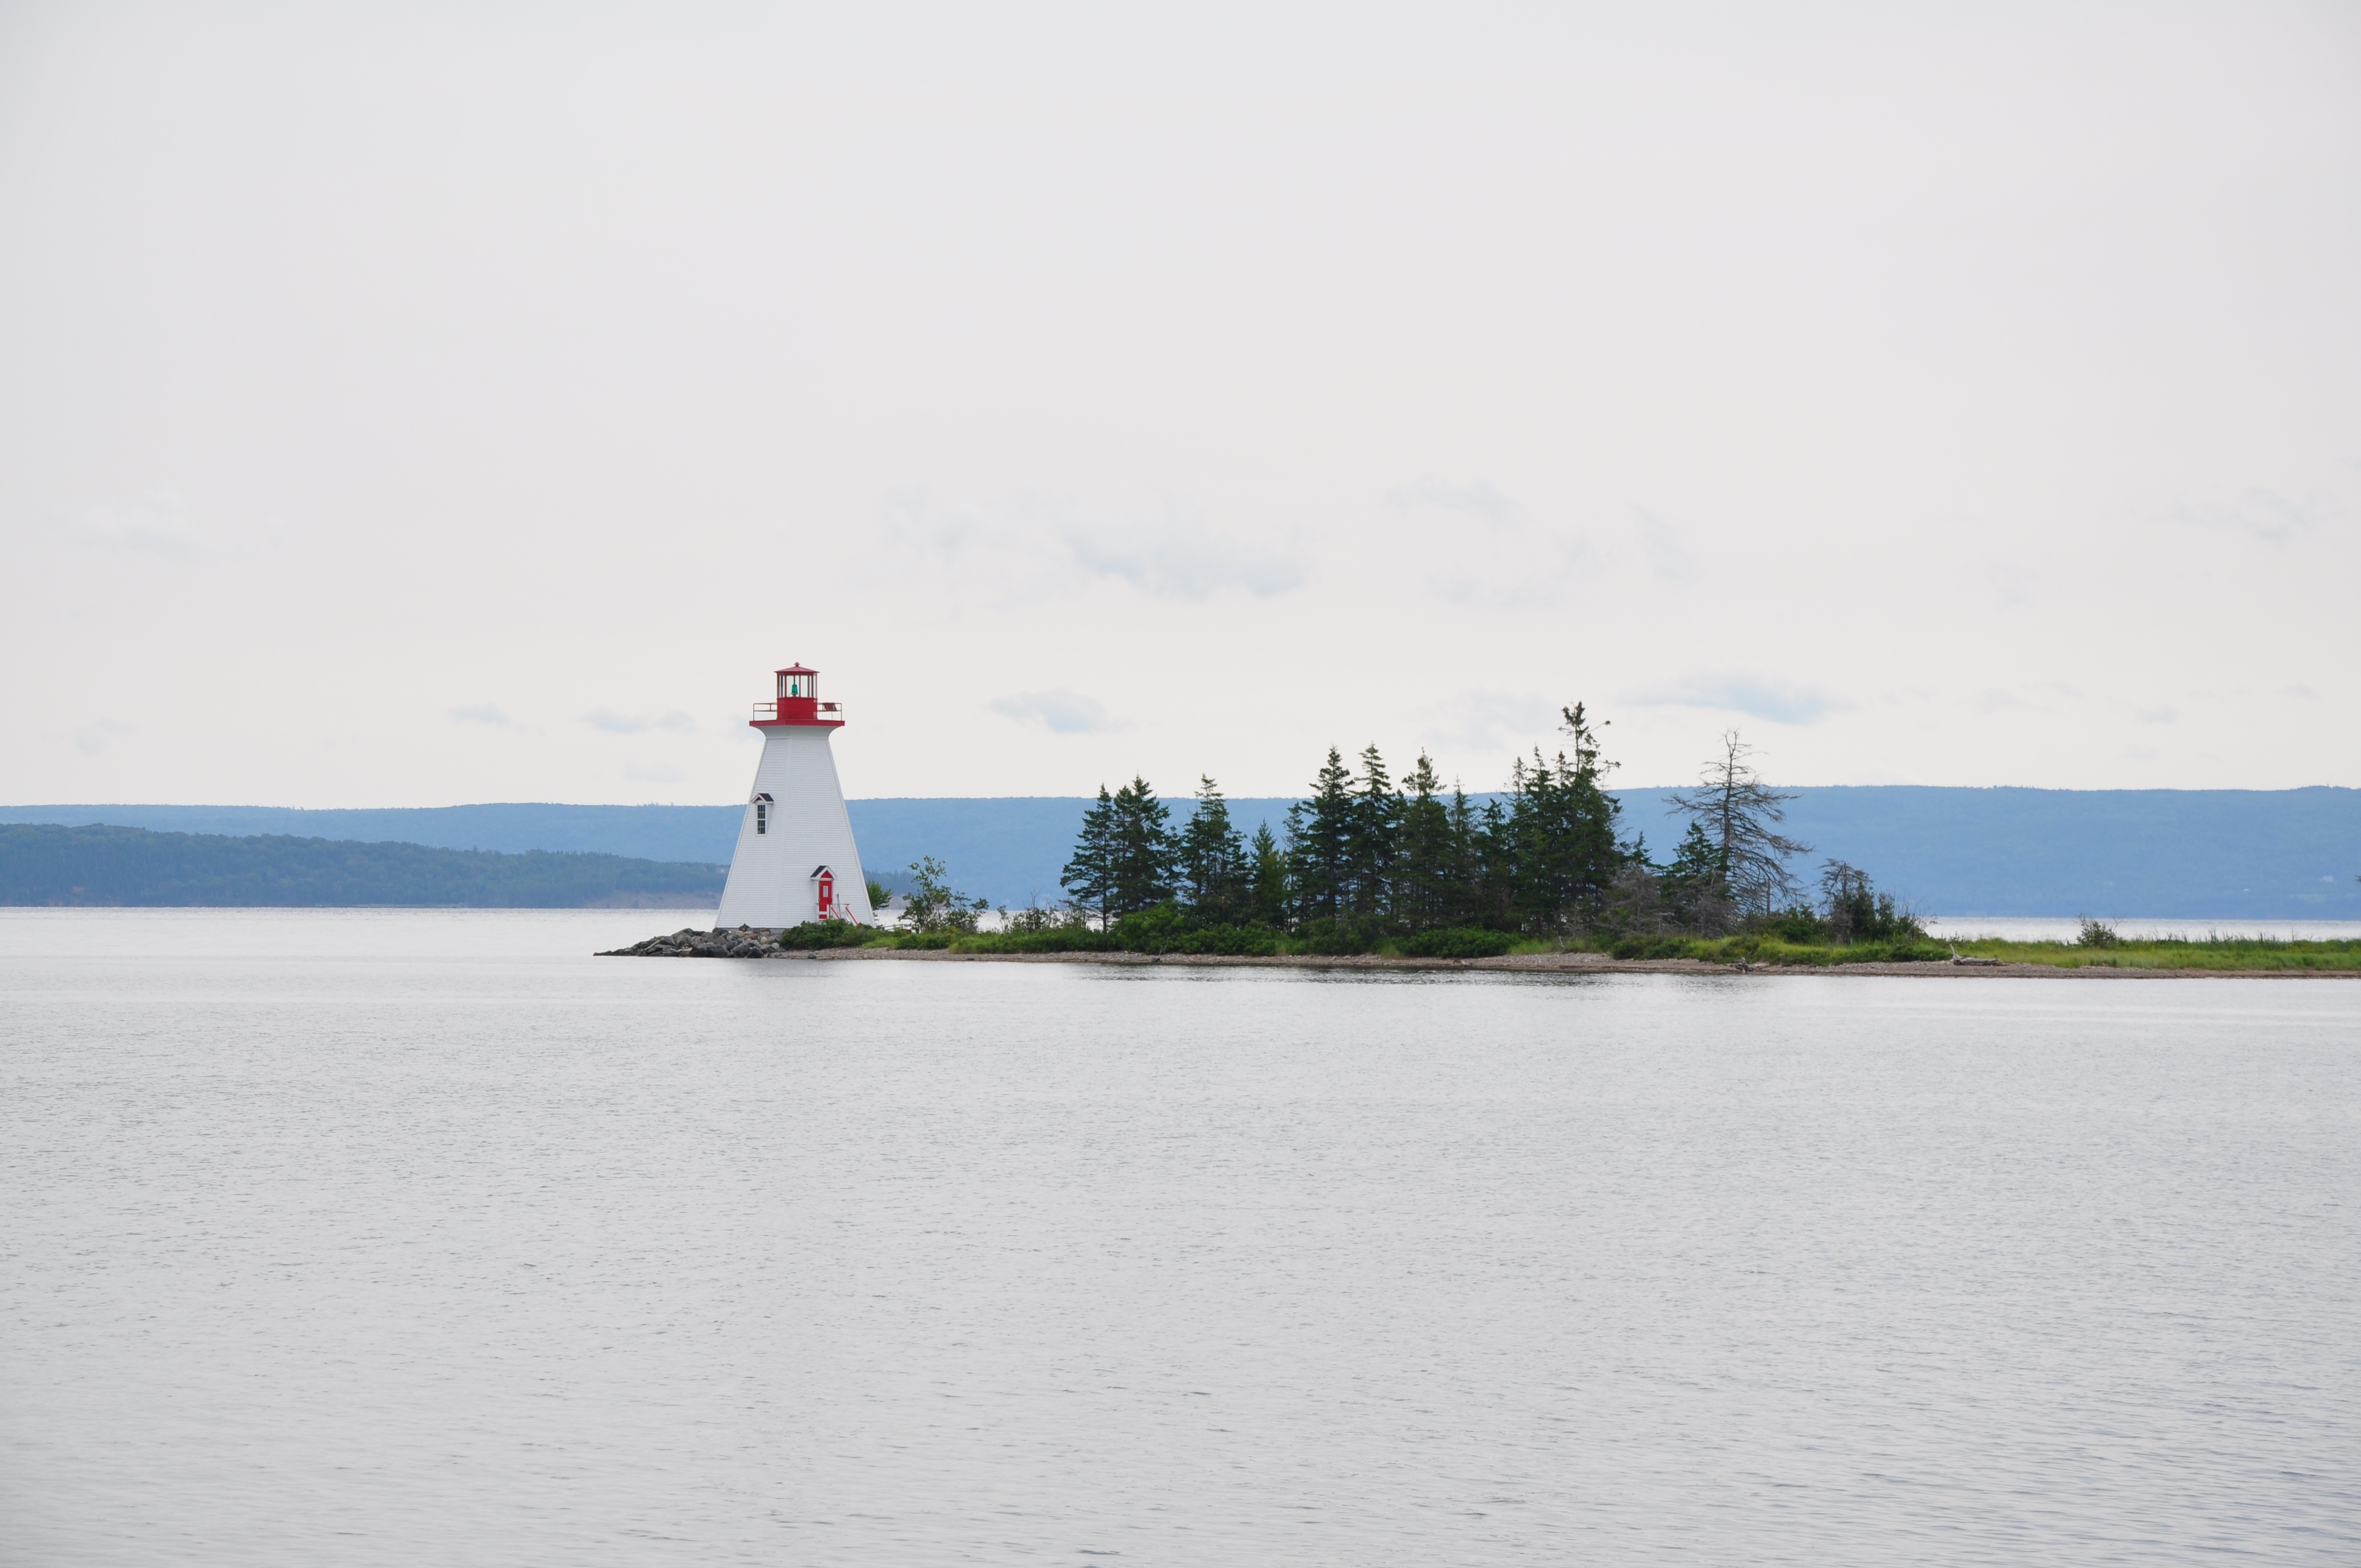
sea, coast, water, ocean, lighthouse, shore, lake, vehicle, tower, bay, island, port, canada, harbour entrance, baddeck